Last

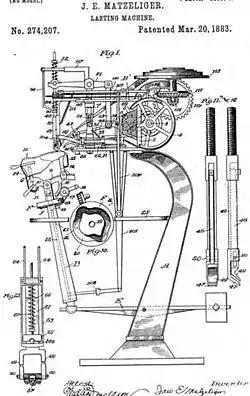
Matzeliger's lasting machine, complex enough the patent office had to send an agent to Lynn to see it in operation

Although Roman cordwainersbespoke shoemakershave been found to have shaped some footwear separately for the right and left foot, this distinction was mostly lost following the barbarian invasions in late Antiquity. Upon the return of commercial shoemaking during the High Middle Ages, a single last was used to make shoes for either foot, with the expectation that use would gradually reshape the shoe as needed. The use of such "straights" was particularly important after the rise of both male and female heels in the 17th century made shoemaking more complicated than previously. It was not until the beginning of industrial production and mass marketing in the early 19th century that lasts were again generally made and used in matching pairs. Generic one-size lasts are now only used for basic shoe repair.